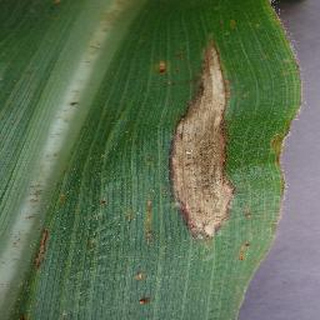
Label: corn_northern_leaf_blight